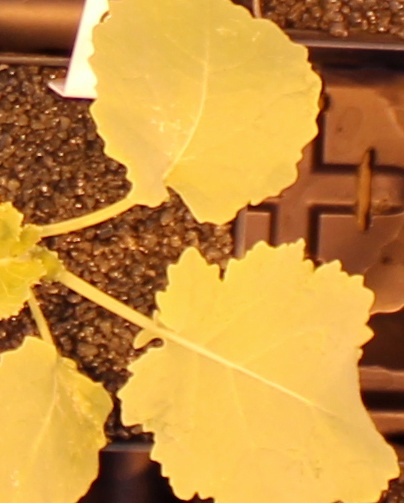
Label: Canola